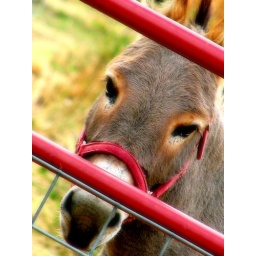
Farm in tuscumbia -Marcus on field trip and pizza for lunch